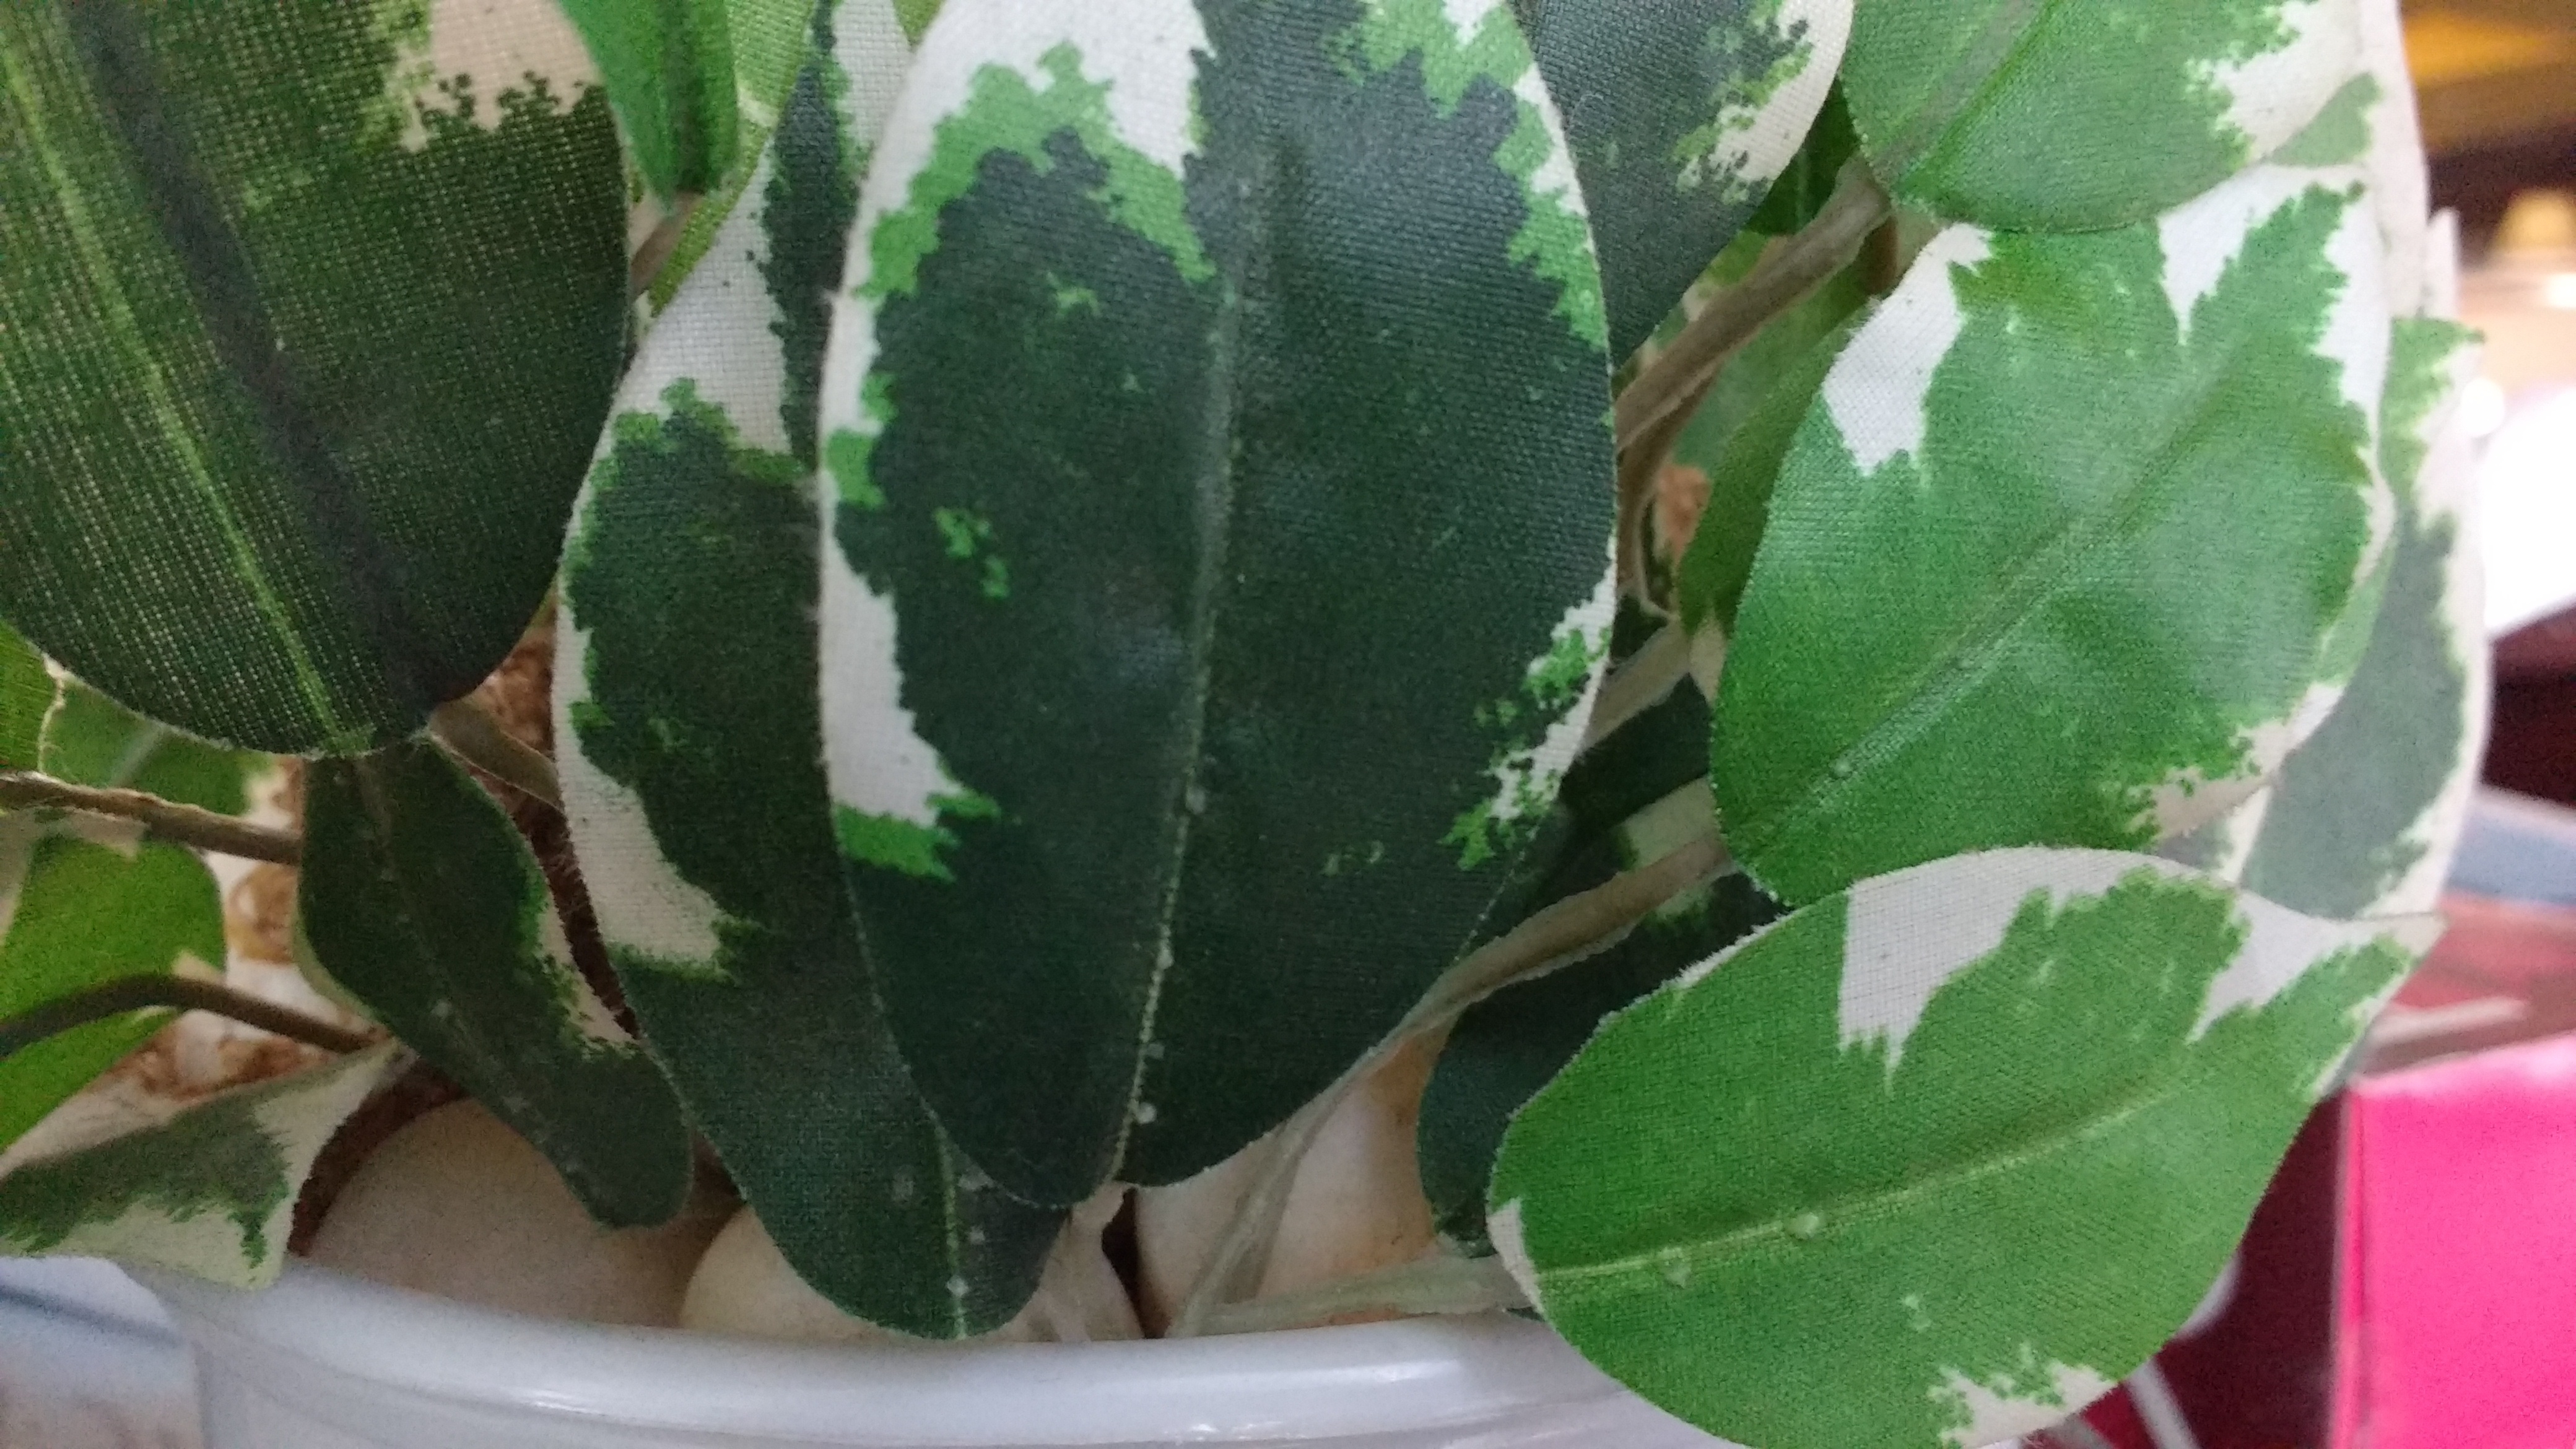
cactus, plant, leaf, flower, food, produce, botany, aloe, flowering plant, prickly pear, annual plant, land plant, hedgehog cactus, nopal, barbary fig